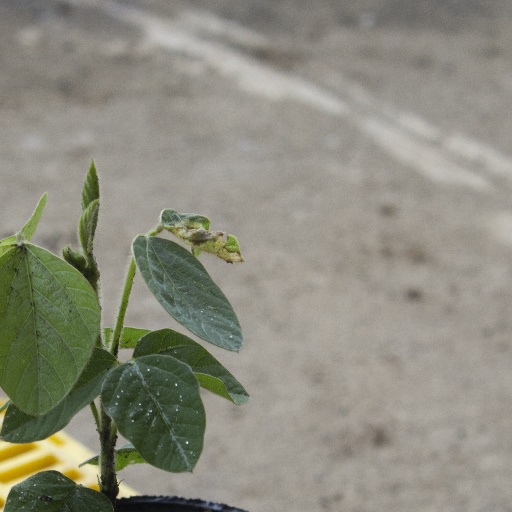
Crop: soybean